RushOrderTees

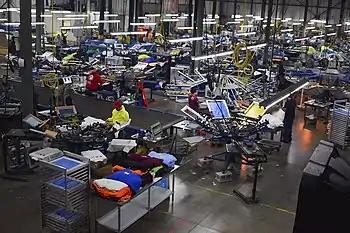
RushOrderTees' custom t-shirt design and printing facility in Philadelphia, Pennsylvania

RushOrderTees currently occupies a t-shirt printing and embroidery facility in Philadelphia. The company has a revenue of US$22.9 million as of 2015. It serves as an official apparel provider for the Philadelphia 76ers with which it has entered a partnership. This partnership has included the distribution of Philadelphia 76ers and Philadelphia Eagles t-shirts for the Super Bowl LII.